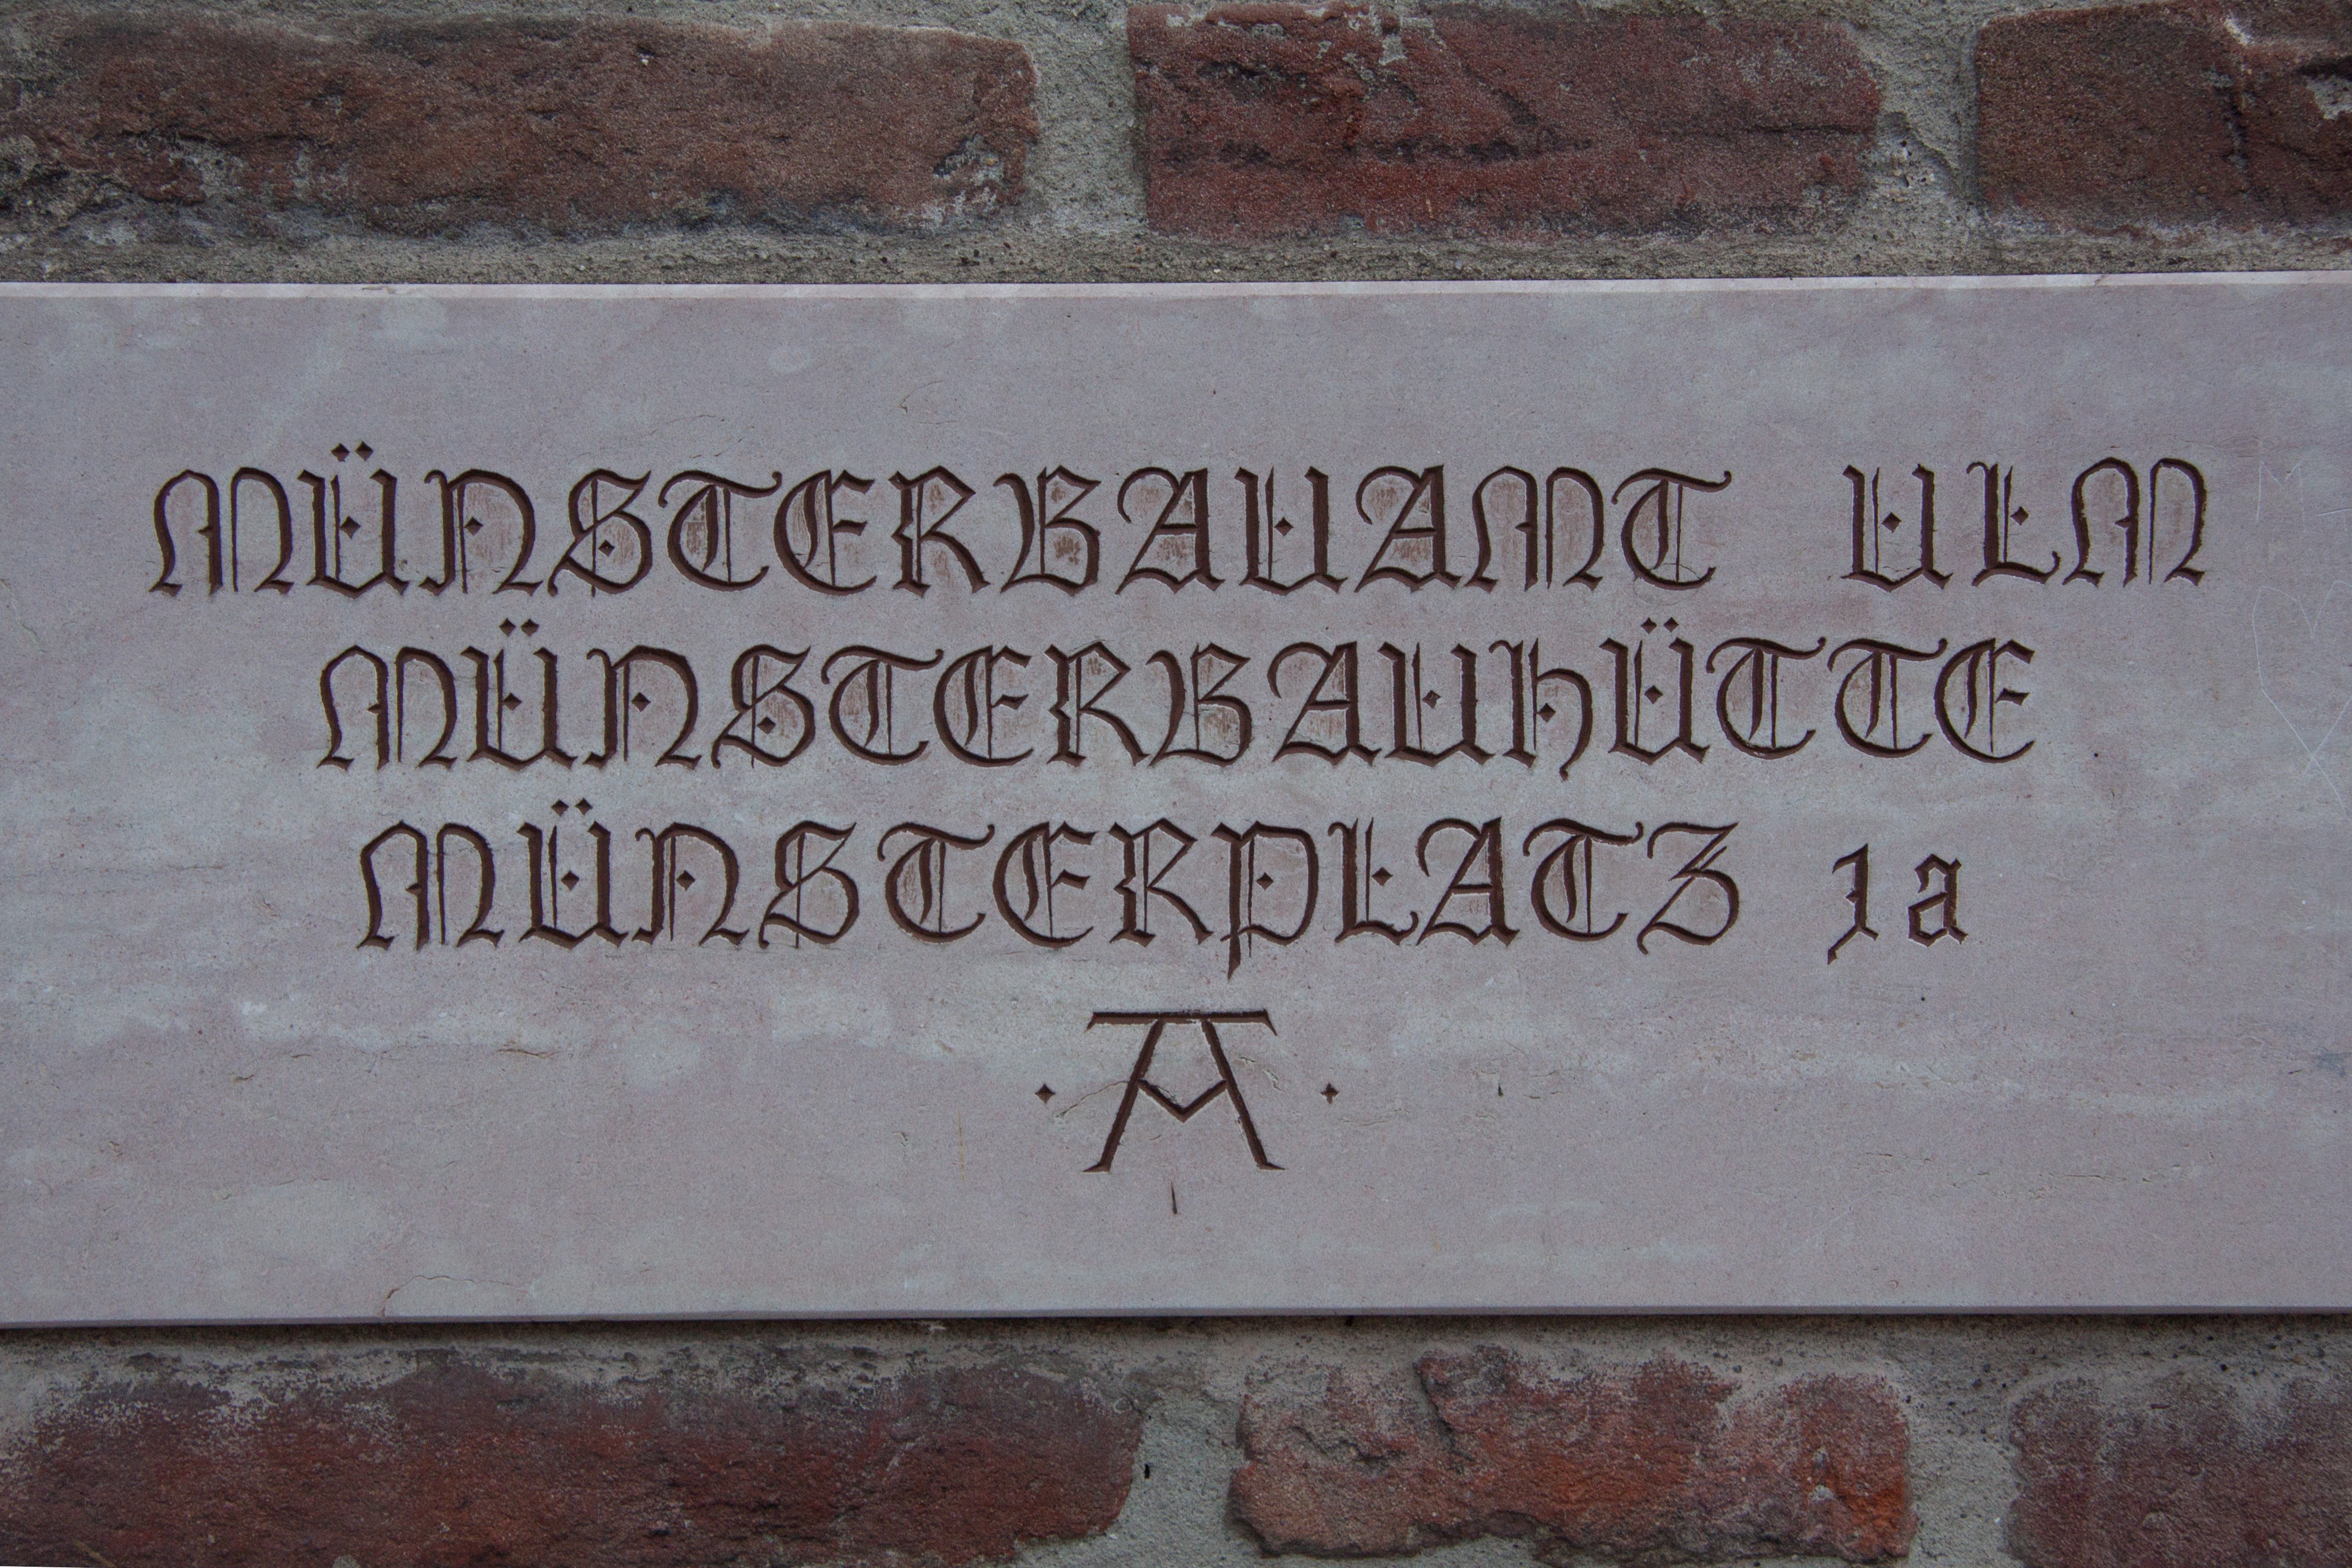
wall, sign, font, memorial, a, headstone, capitals, ulm, fracture, door sign, commemorative plaque, guild characters, cathedral construction hut, stonemason guild, m nster building authority, versal